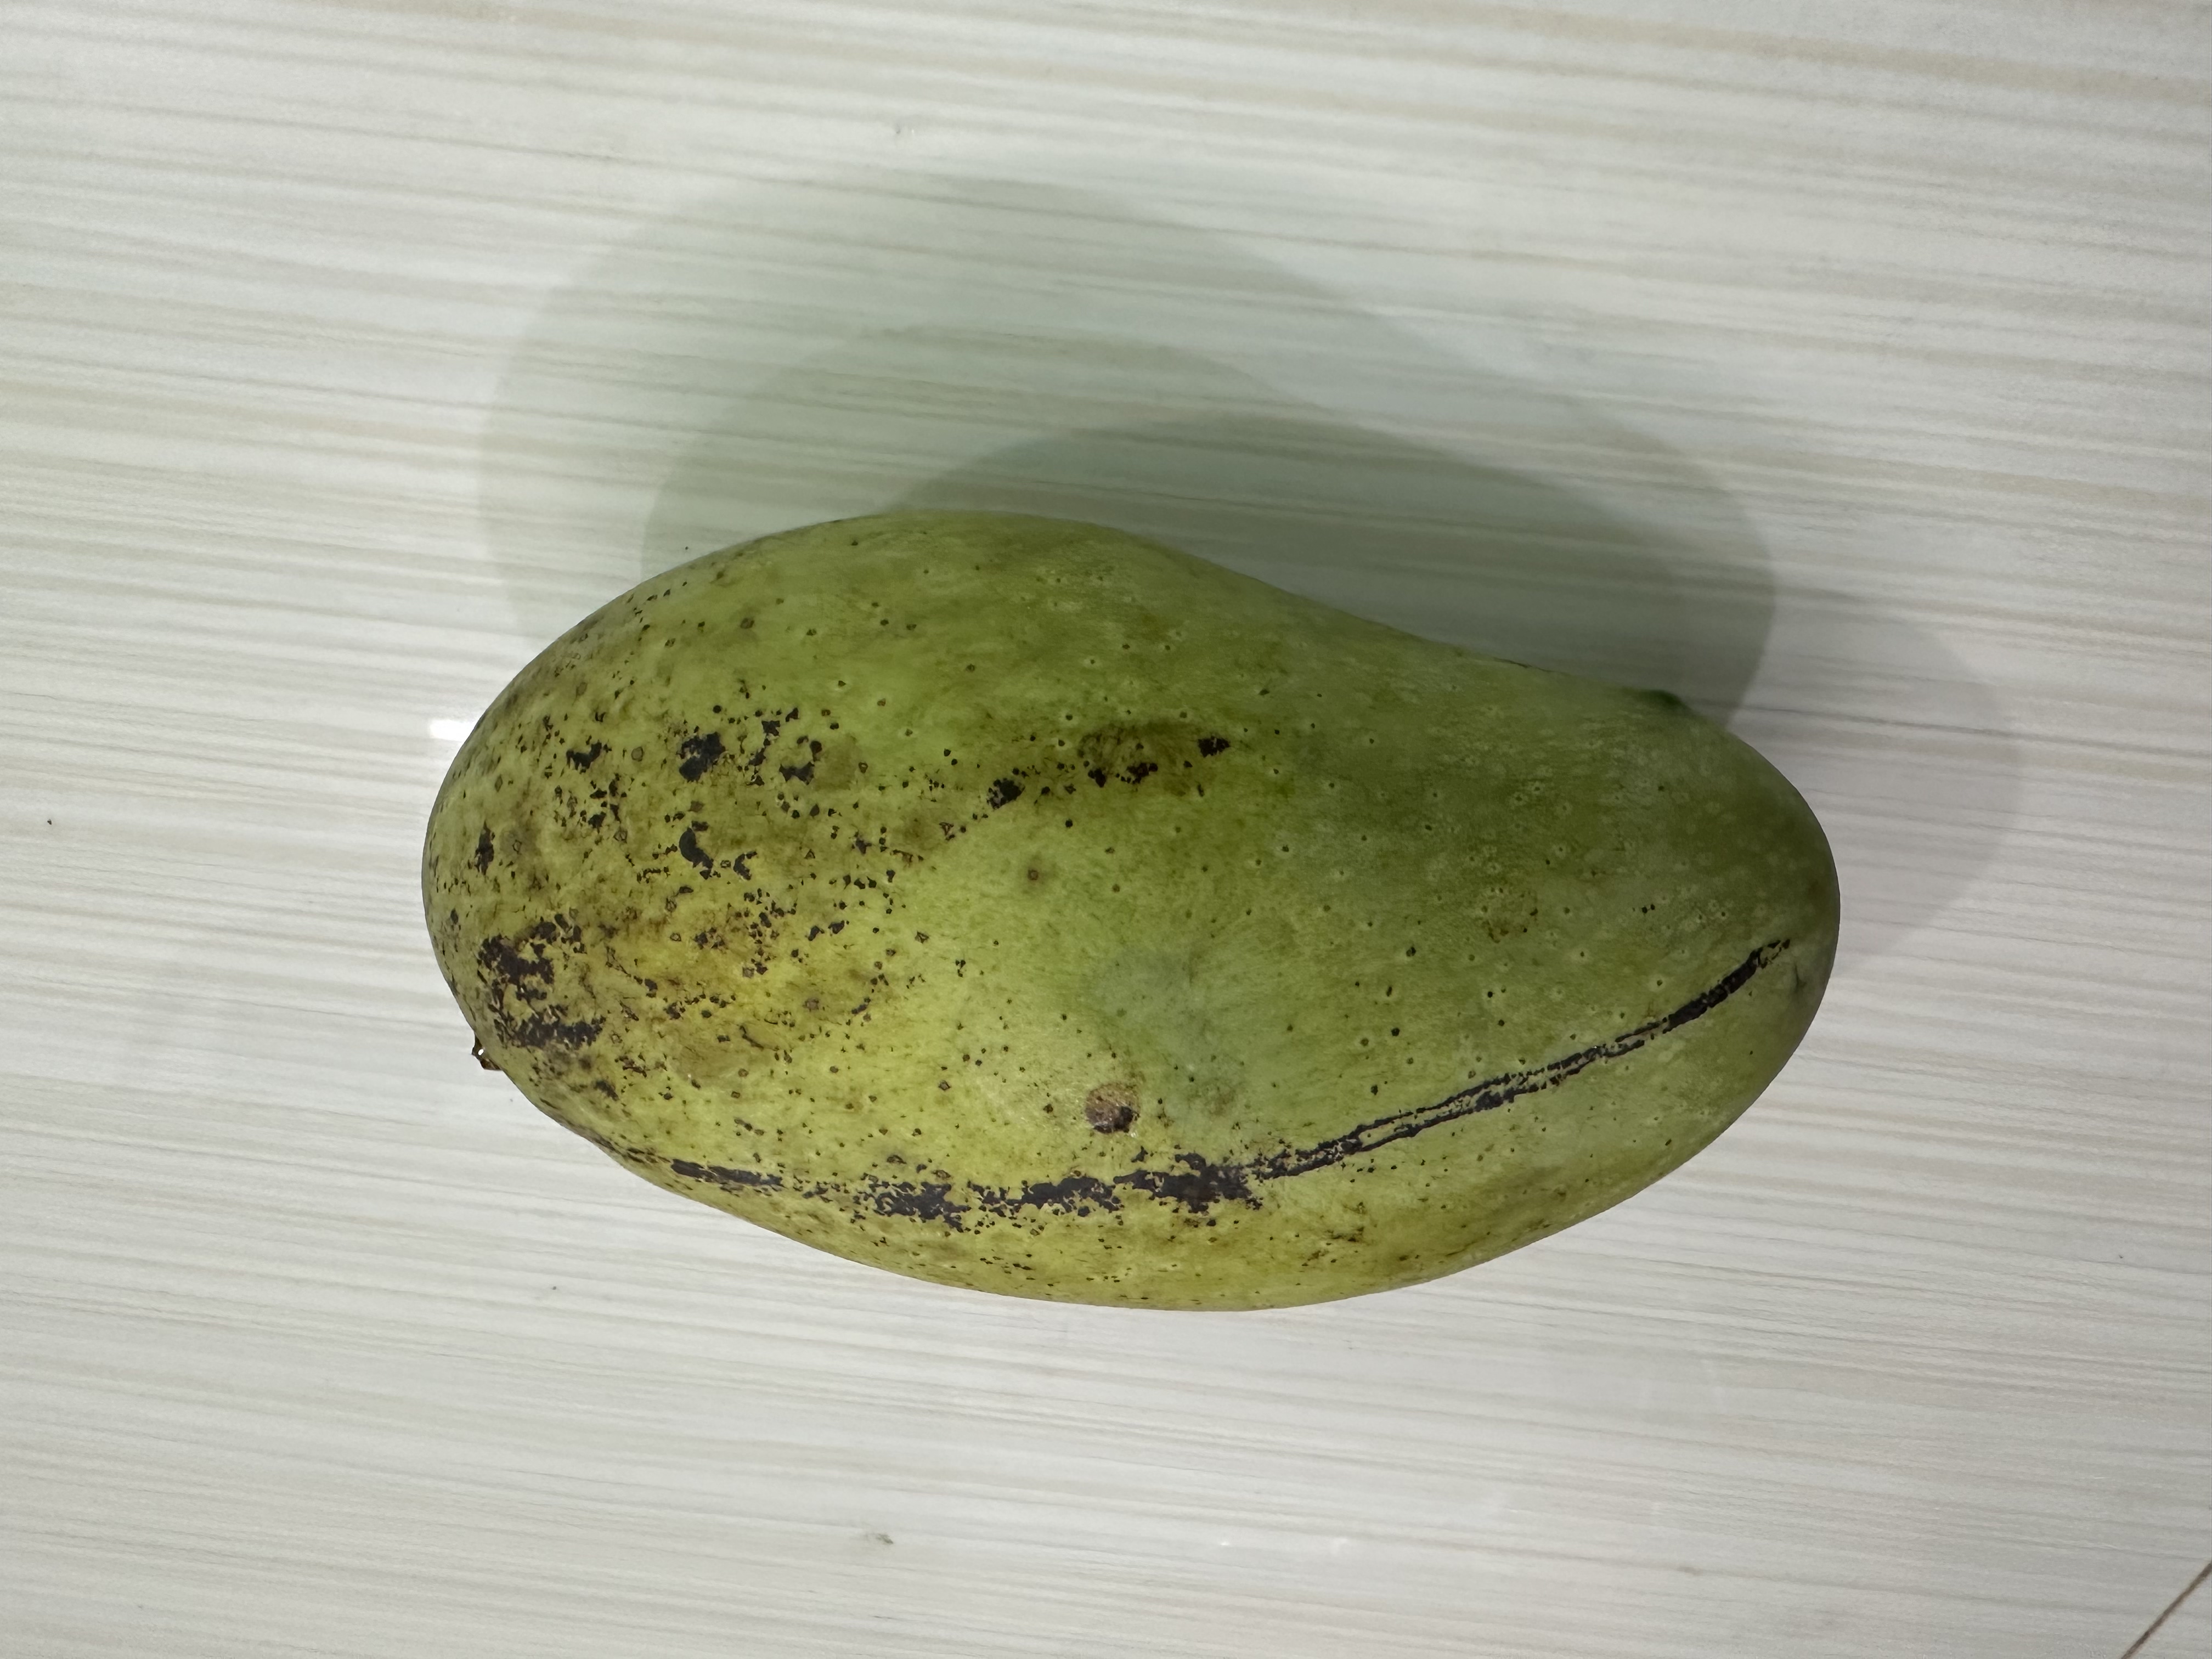
Mango variety: Fazlee